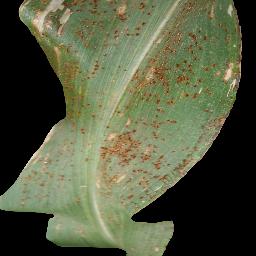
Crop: corn
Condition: (maize)_common_rust